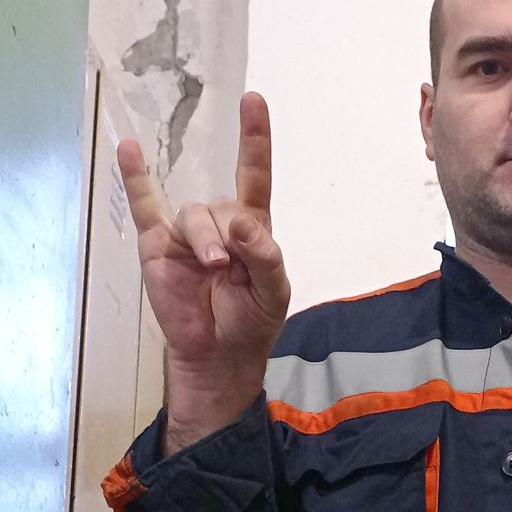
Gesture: rock